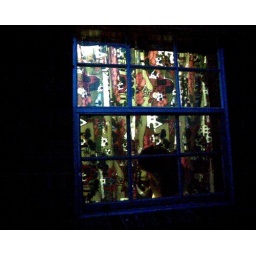
cat in window